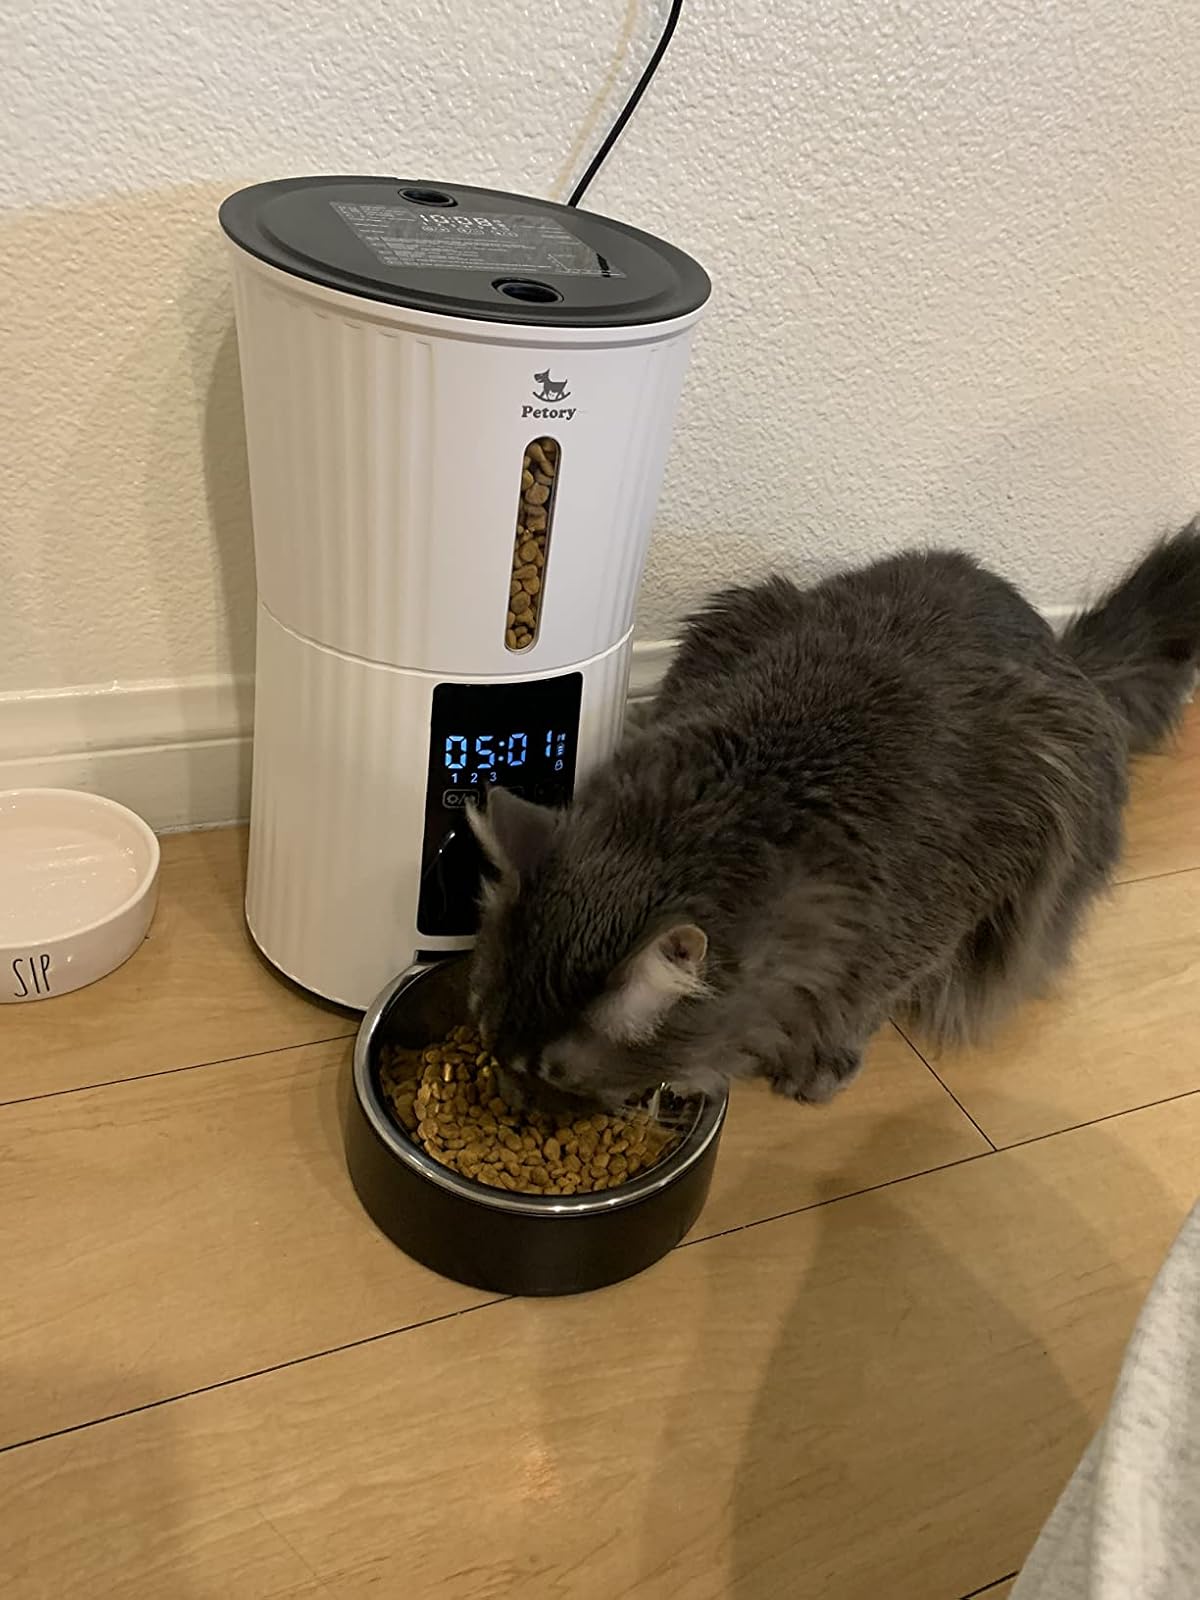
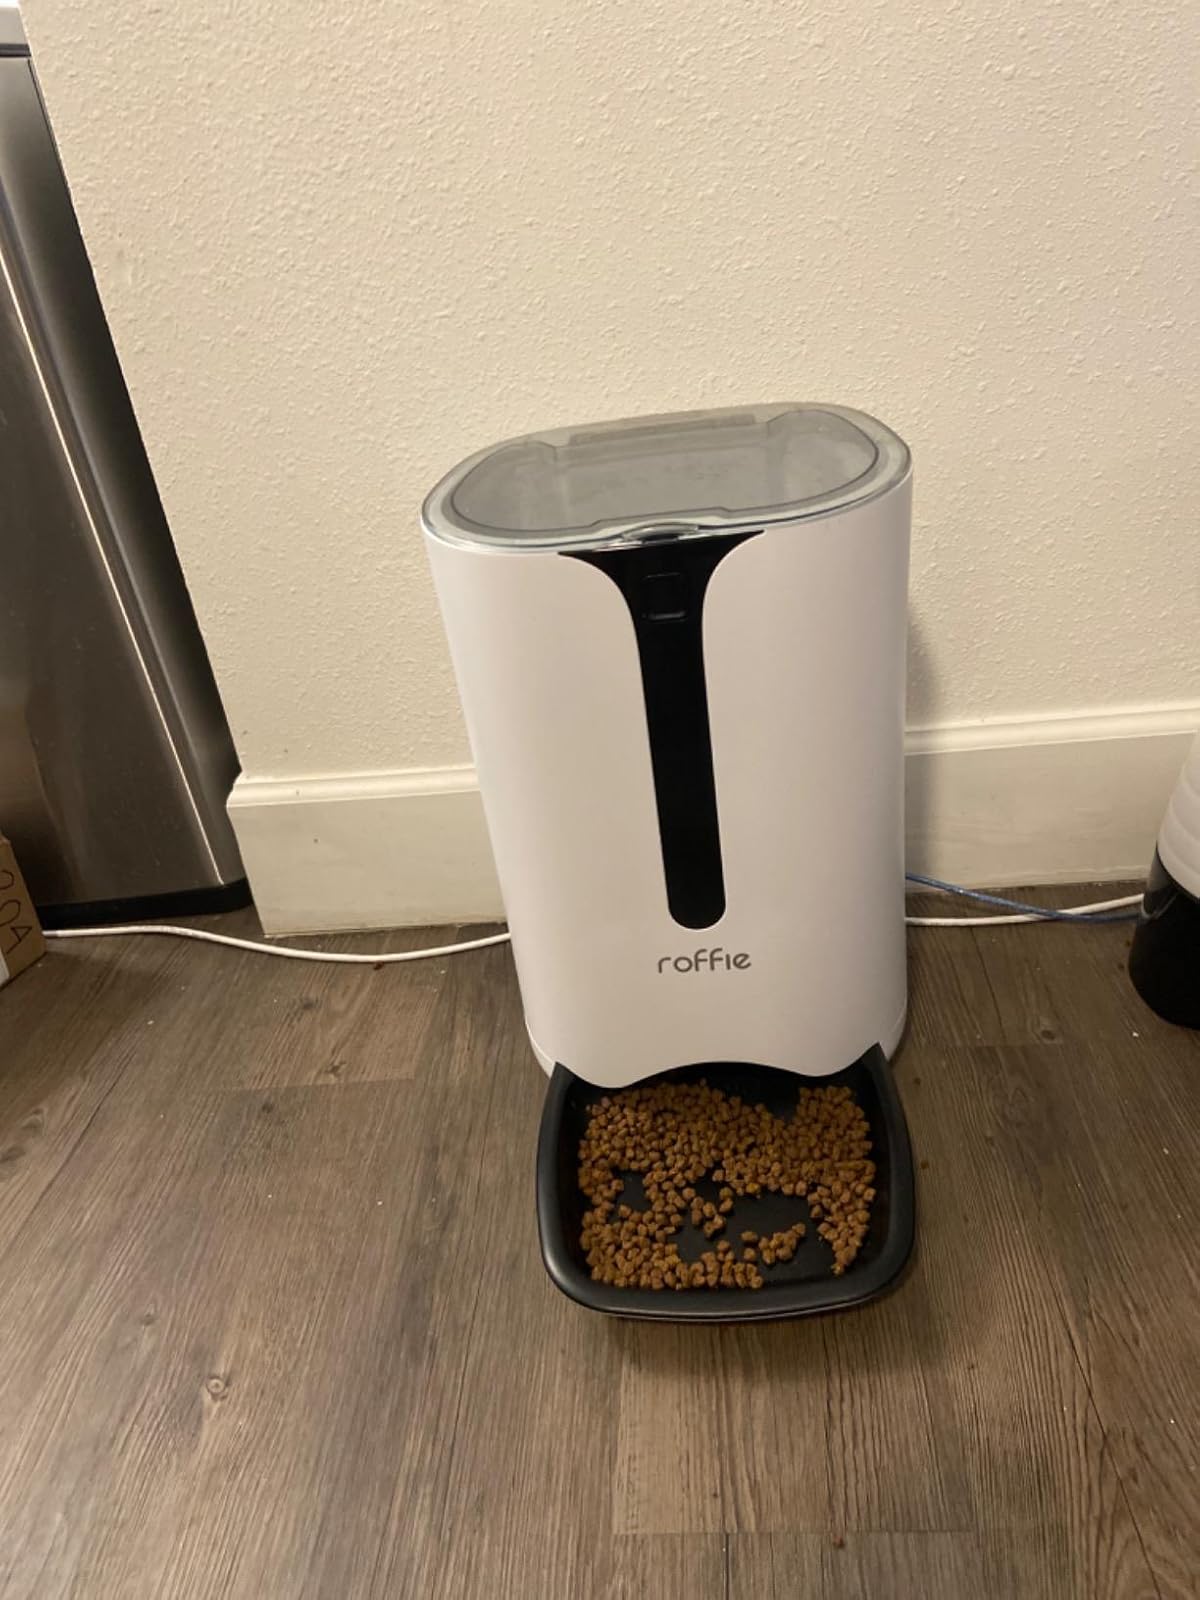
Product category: items_feeder
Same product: no